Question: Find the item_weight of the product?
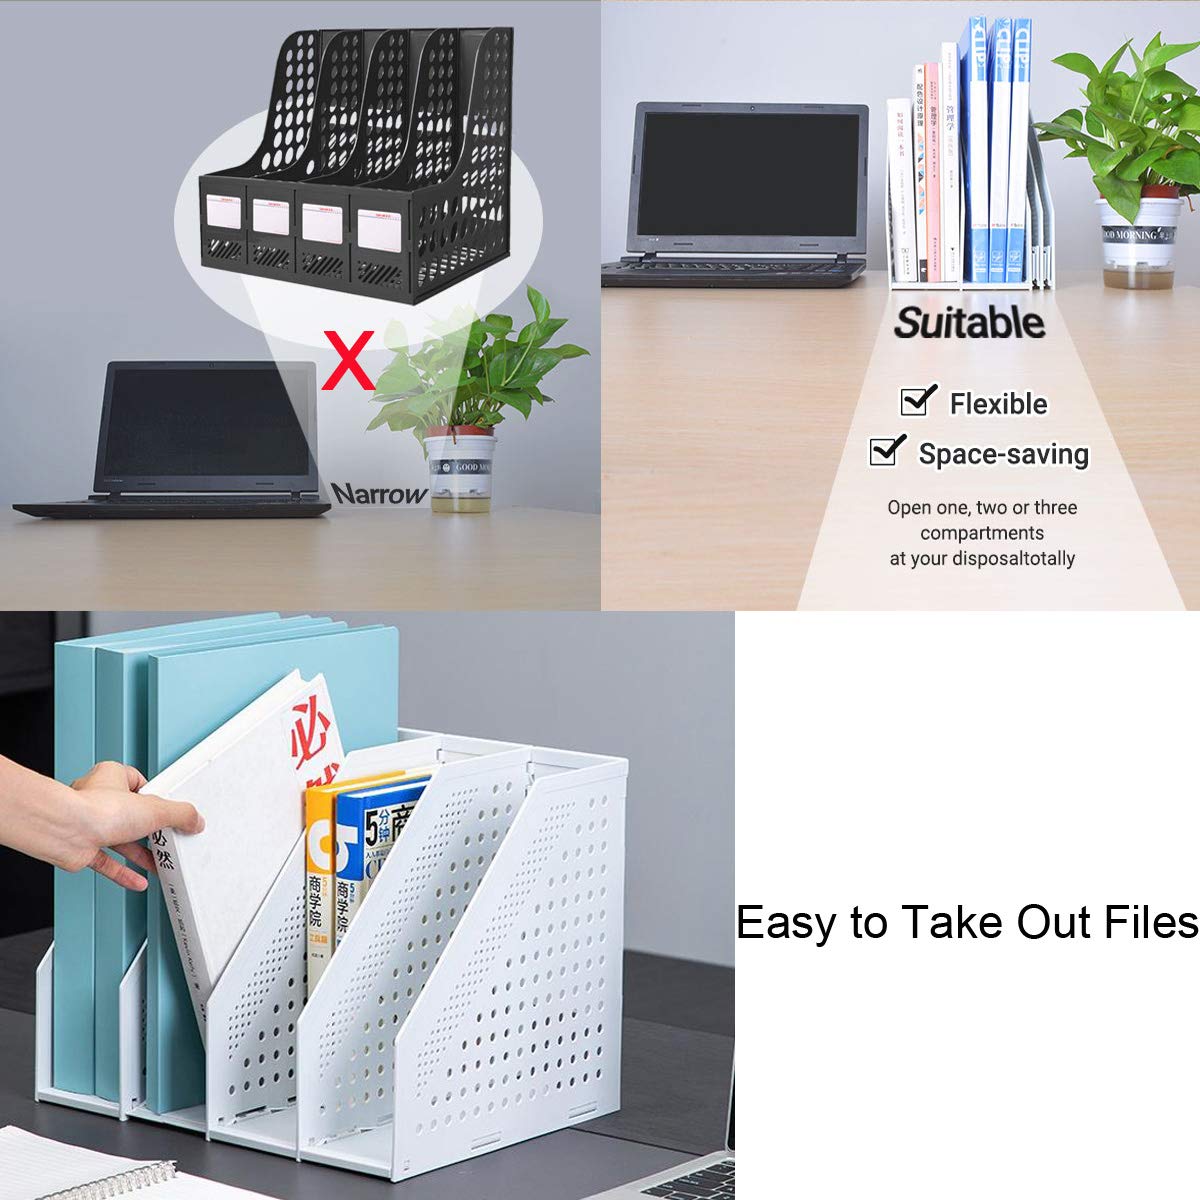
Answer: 5.0 gram